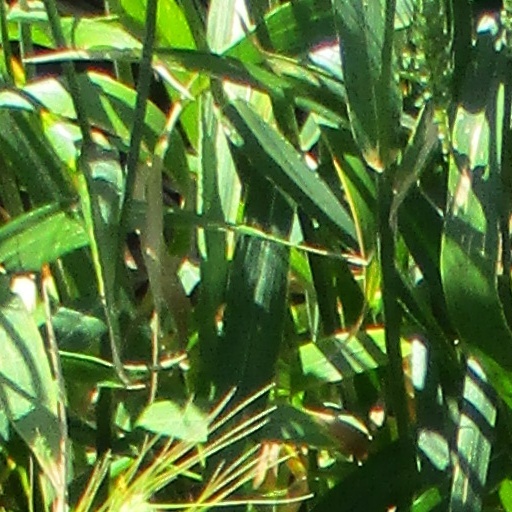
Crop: wheat